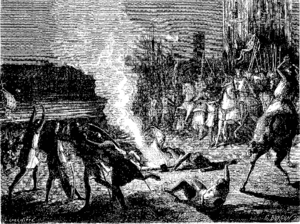
Les Sarrasins lancent le feu grégeois contre les tours de bois et les ouvrages préparés par l’armée de saint Louis, pour le passage d’une branche du Nil
Sarrasins ou Sarrazins est l'un des noms donnés durant l'époque médiévale en Europe aux peuples de confession musulmane. On les appelle aussi « arabes », « mahométans », « Ismaélites » ou « Agarènes ». D'autres termes sont employés également comme « Maures », qui renvoient aux Arabes et aux Berbères de l’Afrique du Nord après la conquête musulmane. Le terme de « Sarrasin » est déjà employé dans La Chanson de Roland, texte dans lequel il s'applique aux Basques. Les mots « Islam » et « musulmans » n'existaient pas en Occident médiéval. En français, « musulman » est mentionné pour la première fois en 1551 ; « islam » en 1697. Avant ces dates, on employait pour désigner la religion musulmane « loi de Mahomet » ou « loi des Sarrasins. »